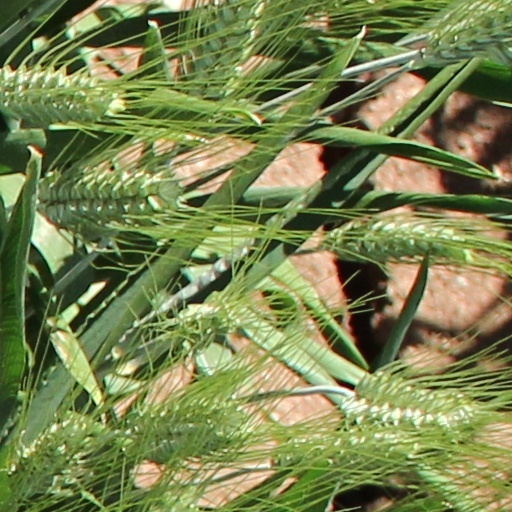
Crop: wheat